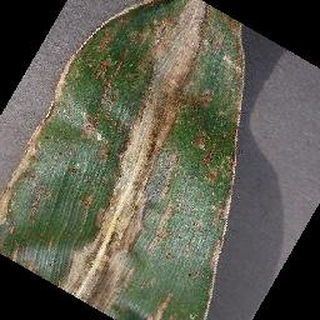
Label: corn_cercospora_leaf_spot